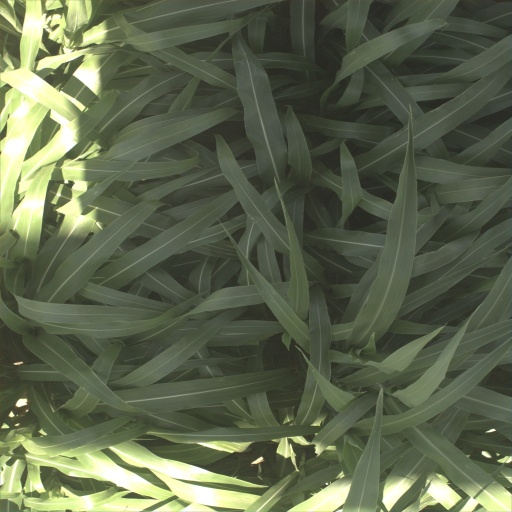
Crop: sorghum